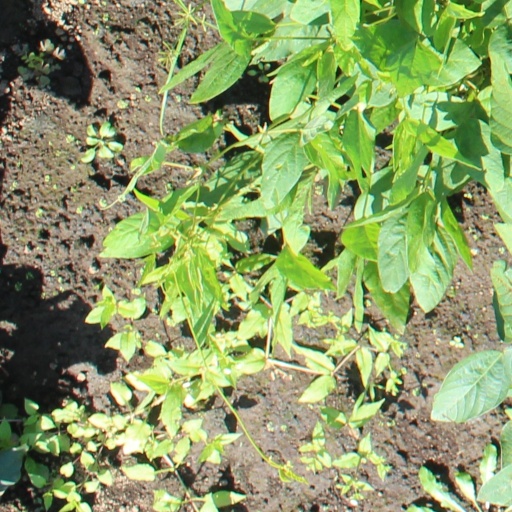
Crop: soybean